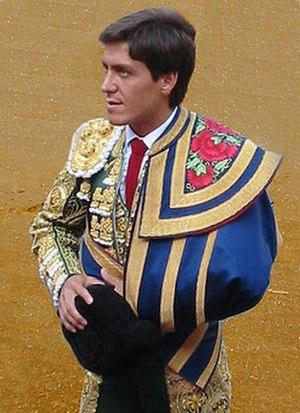
Le Matador Antonio Barrera en 2003, habillé de sa capote de paseo, avant une corrida de la Grande Semaine Bilbao, Espagne. Le sable de l'arène a été coloré en ocre.
Le capote est la cape du torero. On distingue le capote de paseo et le capote de brega.
L’habit de lumières est le costume des toreros.
Ce glossaire recense et définit les termes de la tauromachie sous ses différentes formes, à l'exception de la course camarguaise, qui fait l'objet d'un article spécifique : le lexique de la course camarguaise.